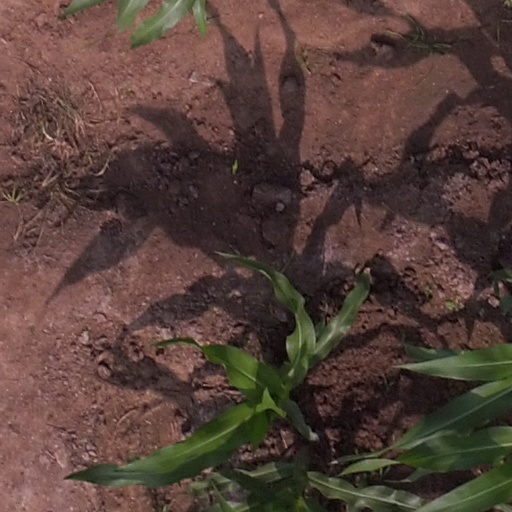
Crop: maize; corn